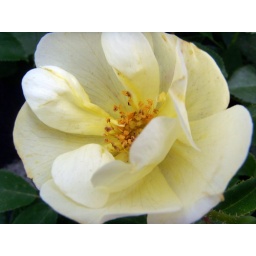
always gonna be yellow and pink roses in my uploads.